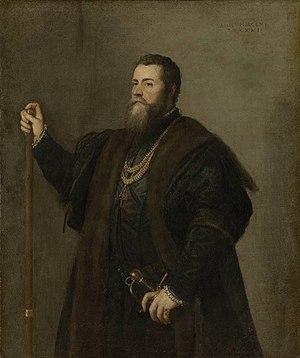
Les tours côtières du royaume de Naples forment un réseau de petites forteresses défensives construites tout au long du périmètre côtier de l'ancien royaume de Naples pour le protéger des invasions sarrasines et ottomanes, ainsi que des attaques de corsaires.